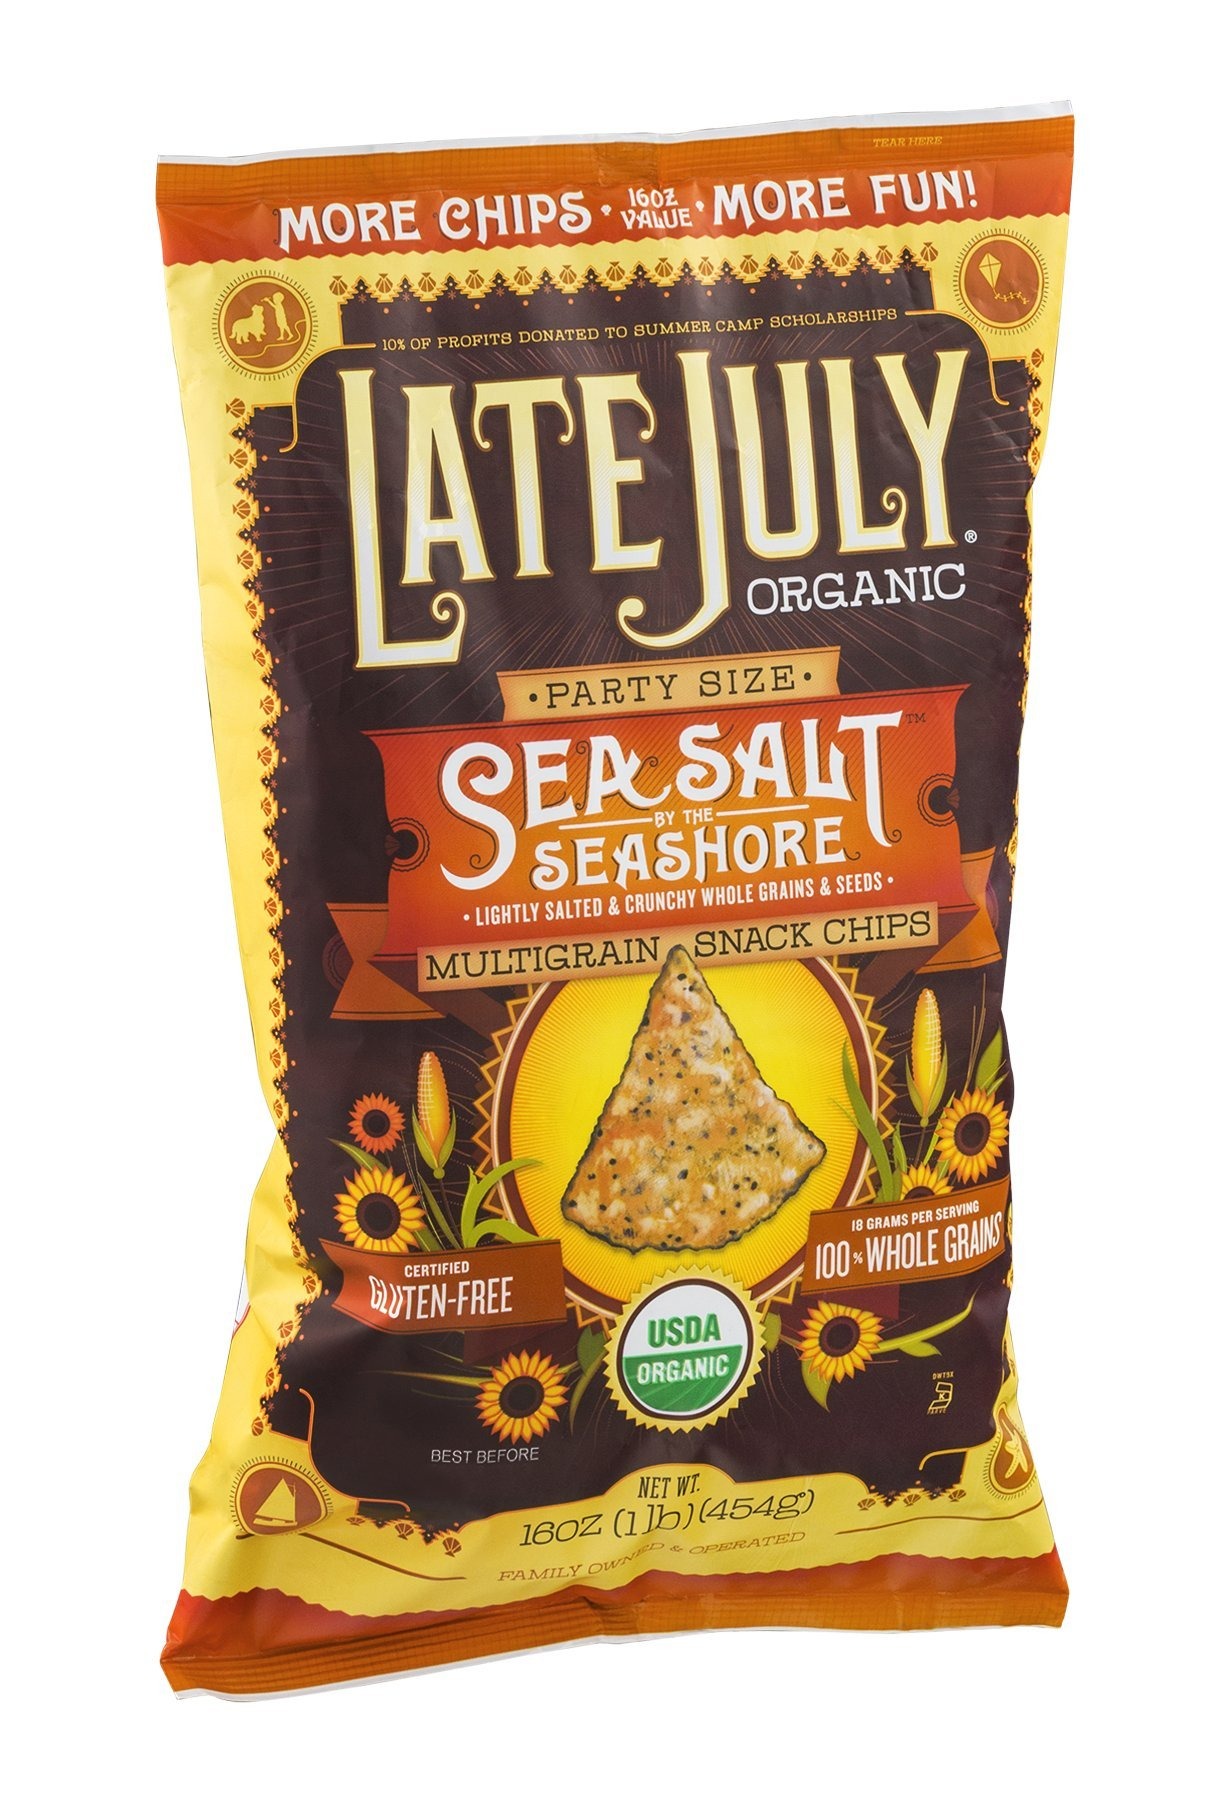
Item Name: Late July Organic Snacks Sea Salt by the Seashore Multigrain Tortilla Chips, 16-Ounce (Pack of 12)
Bullet Point 1: 16 Ounces
Bullet Point 2: Serving Size:
Product Description: During a cross-country family road trip, the final recipes for these multigrain chips were tested and the winner was chosen. The one we unanimously selected combined a mild mix of seeds with a flavorful blend of whole grains like ground whole corn, quinoa and brown rice.
Value: 192.0
Unit: Ounce

Price: 8.265